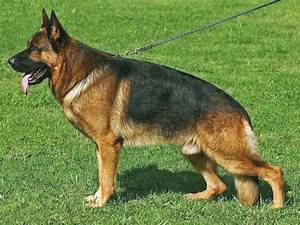
Label: cane